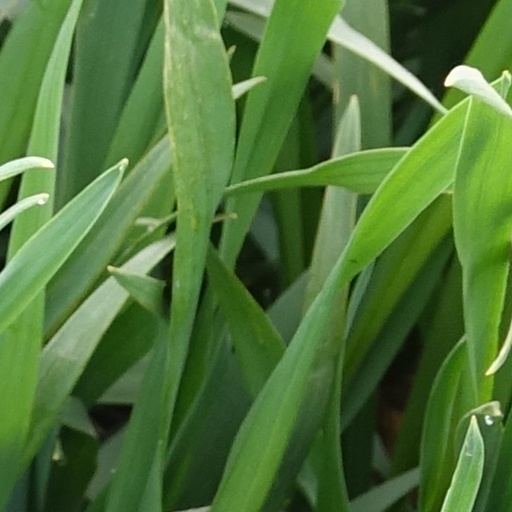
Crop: wheat